Turbo Drop

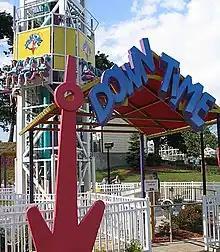
"Down Time", a Turbo Drop operating at Lake Compounce

Turbo Drop is a model of tower-based amusement ride manufactured by S&S - Sansei Technologies, similar to the company's Space Shot.